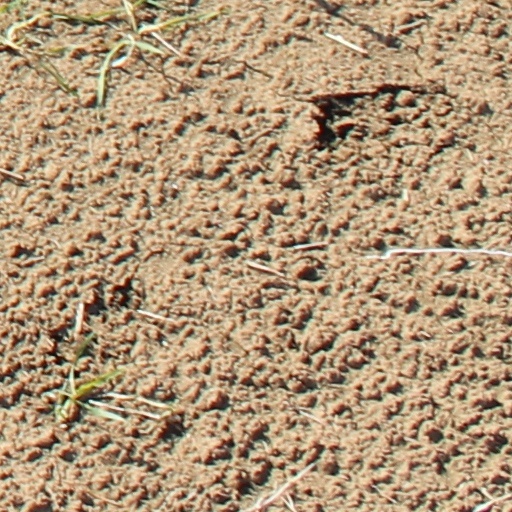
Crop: wheat